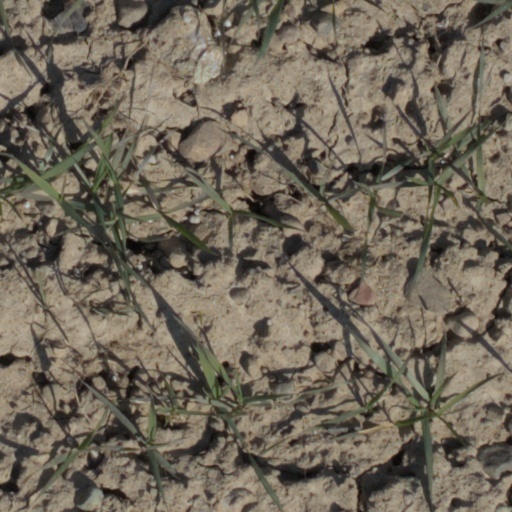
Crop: wheat